Millennial economics

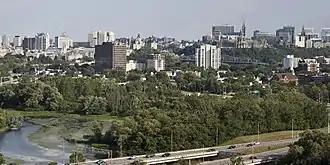
Ottawa became a magnet for millennials in the late 2010s.

Despite expensive housing costs, Canada's largest cities, Vancouver, Toronto, and Montreal, continue to attract millennials thanks to their economic opportunities and cultural amenities. Research by the Royal Bank of Canada (RBC) revealed that for every person in the 20-34 age group who leaves the nation's top cities, Toronto gains seven while Vancouver and Montreal gain up to a dozen each. In fact, there has been a surge in the millennial populations of Canada's top three cities between 2015 and 2018. However, millennials' rate of home ownership will likely drop as increasing numbers choose to rent instead. By 2019, however, Ottawa emerged as a magnet for millennials with its strong labor market and comparatively low cost of living, according to a study by Ryerson University. Many of the millennials relocating to the nation's capital were above the age of 25, meaning they were more likely to be job seekers and home buyers rather than students.